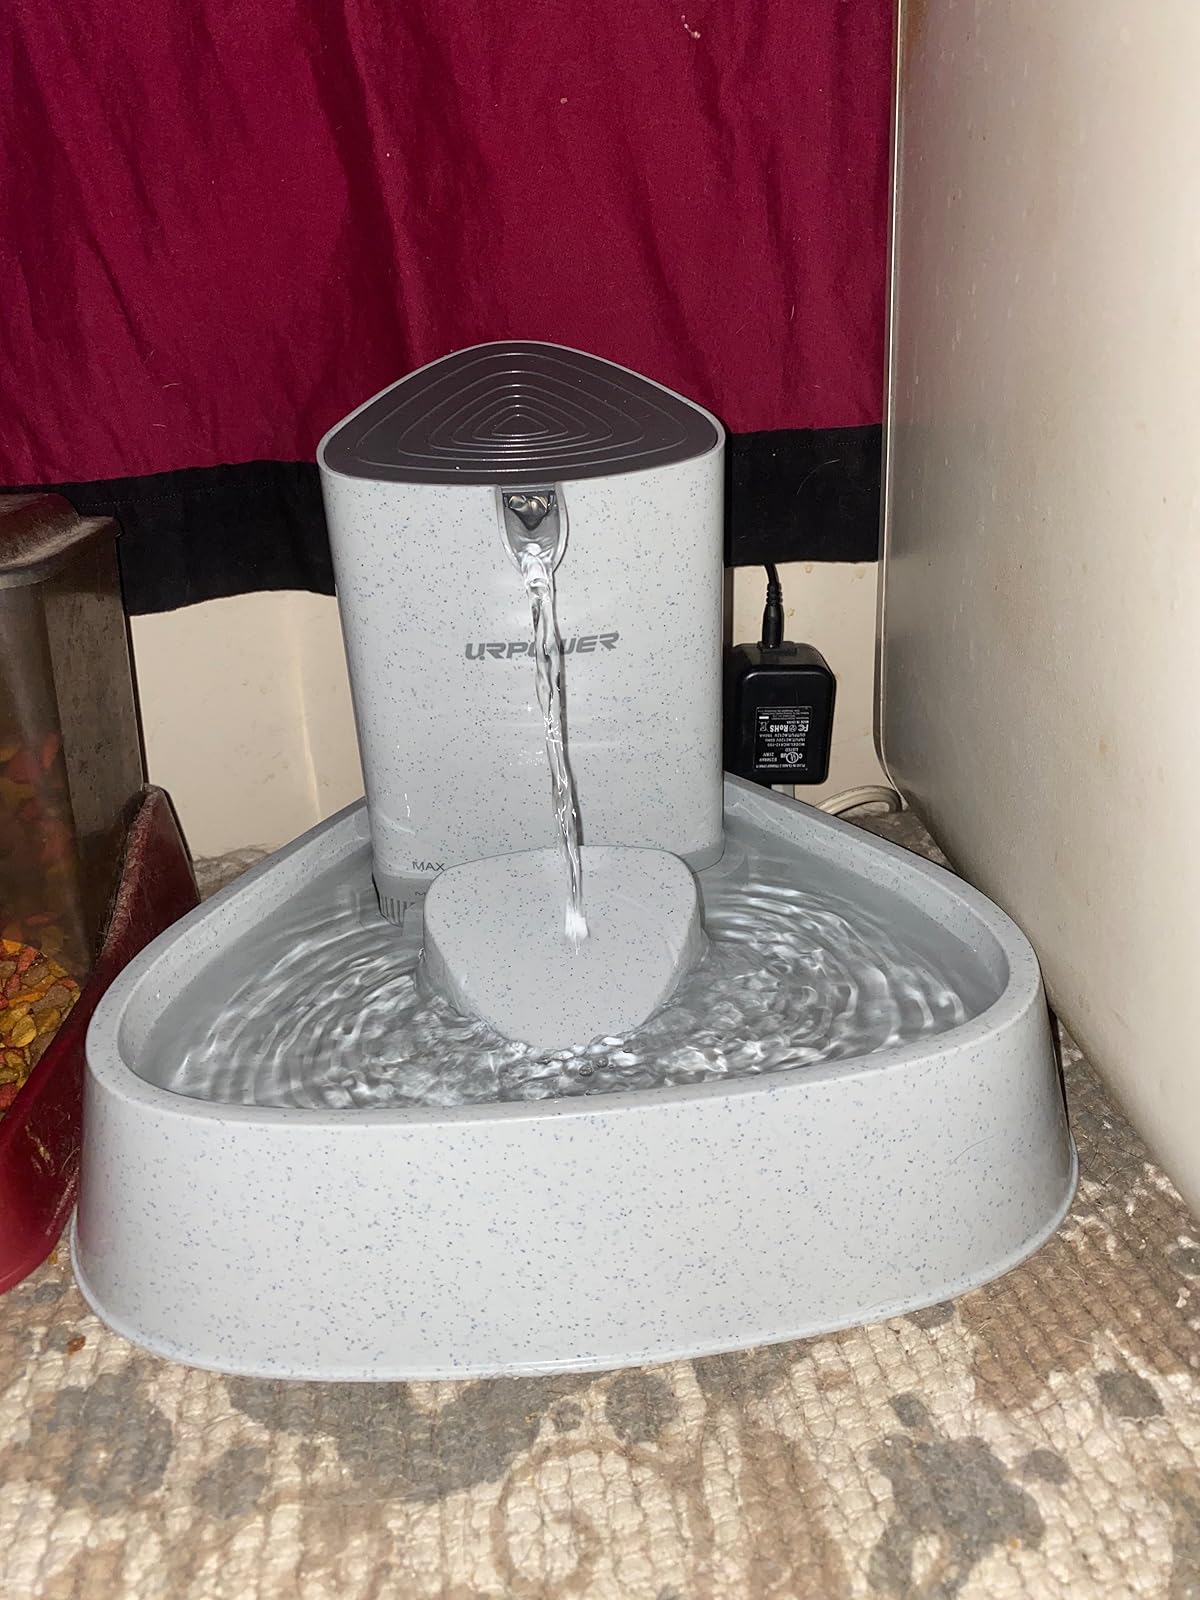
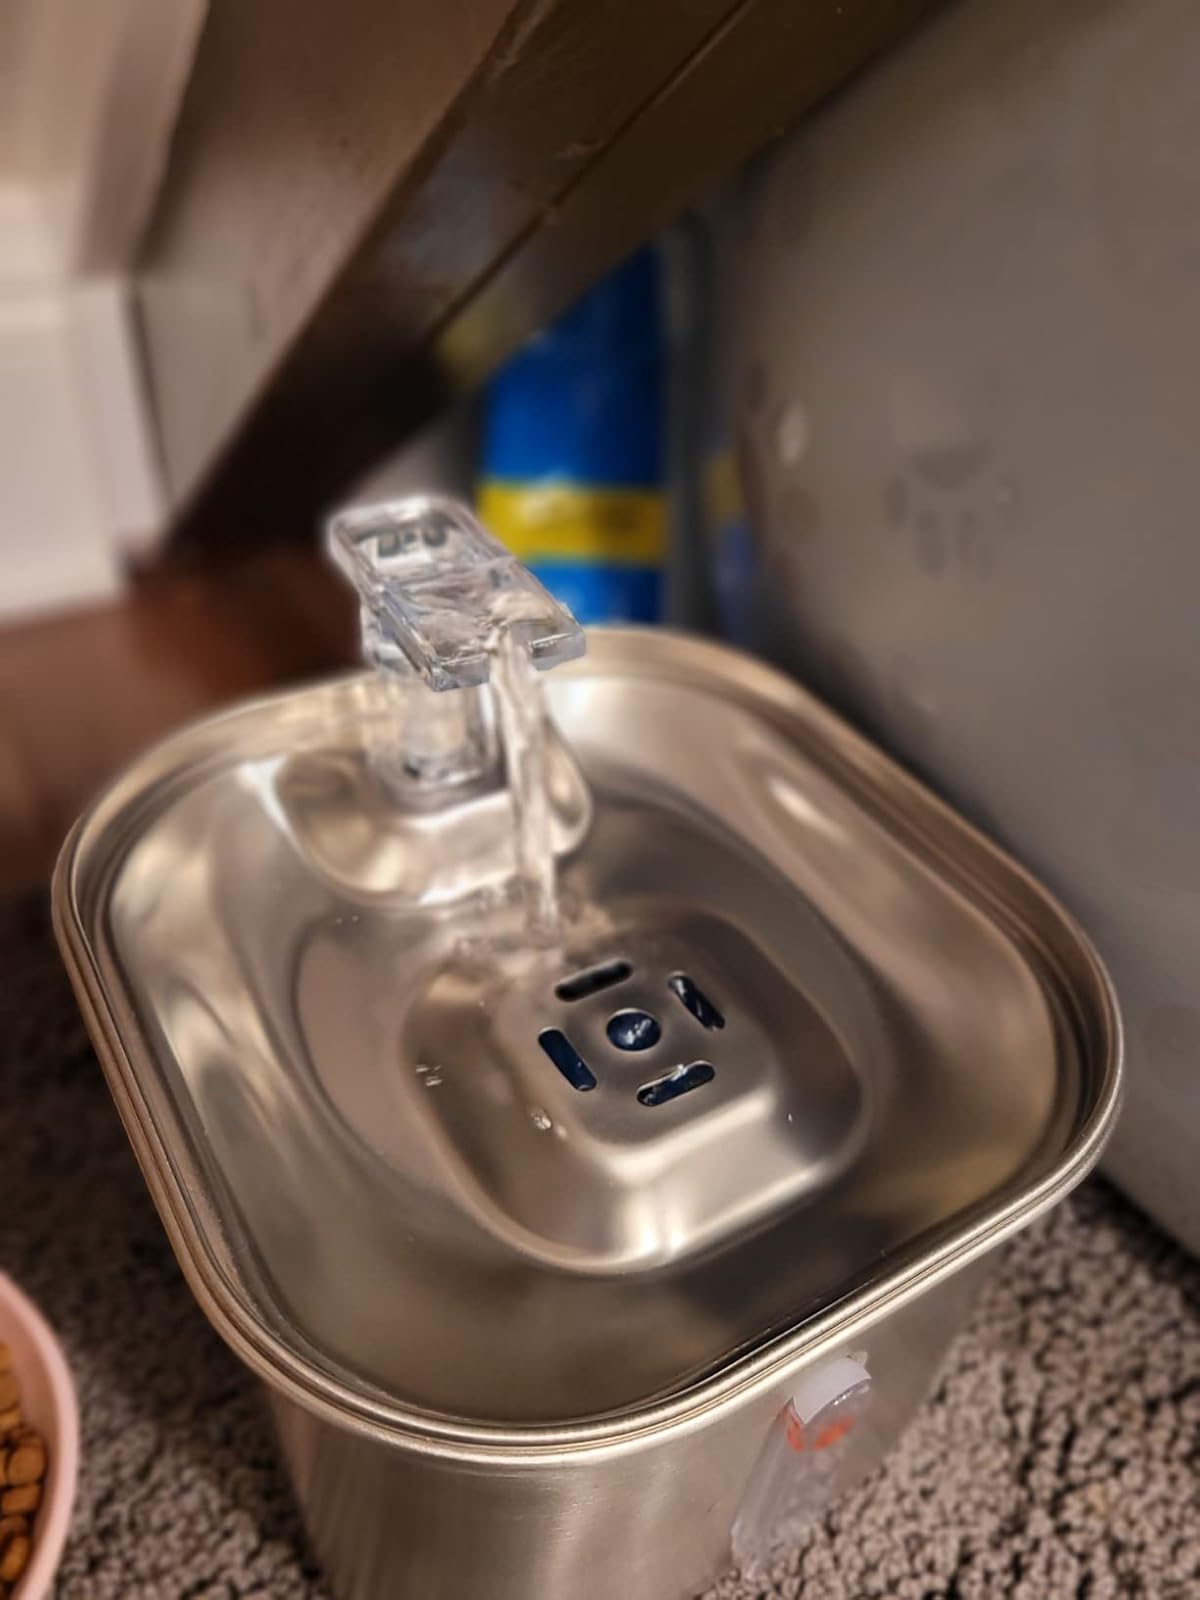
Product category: items_bowl
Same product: no